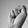
ASL letter: S